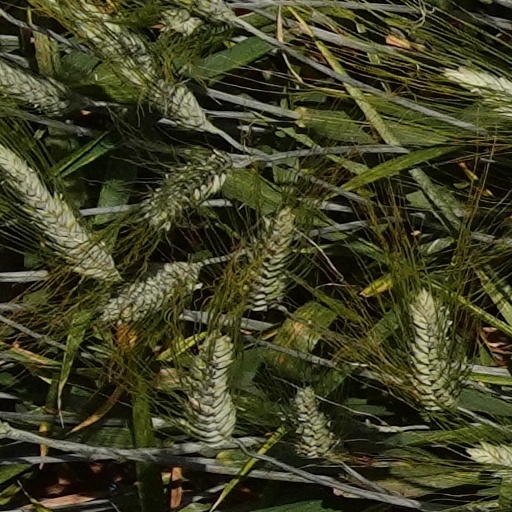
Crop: wheat